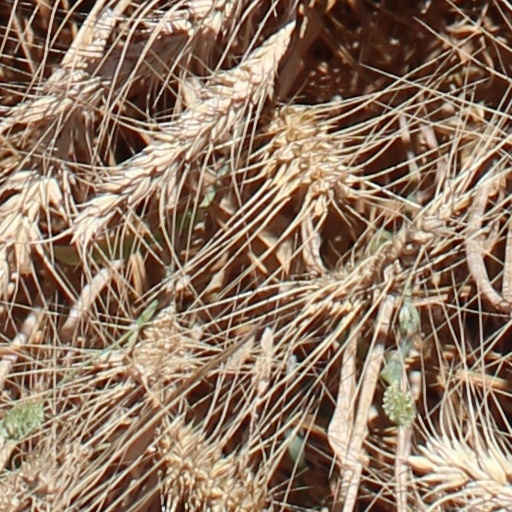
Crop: wheat